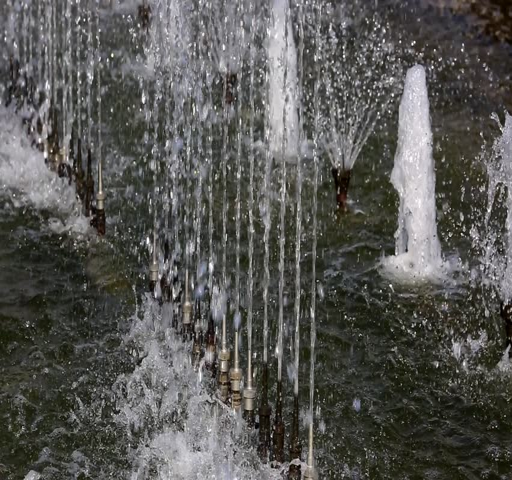
the fountain works in the autumn park